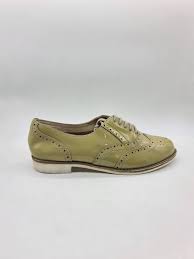
Label: Brogue